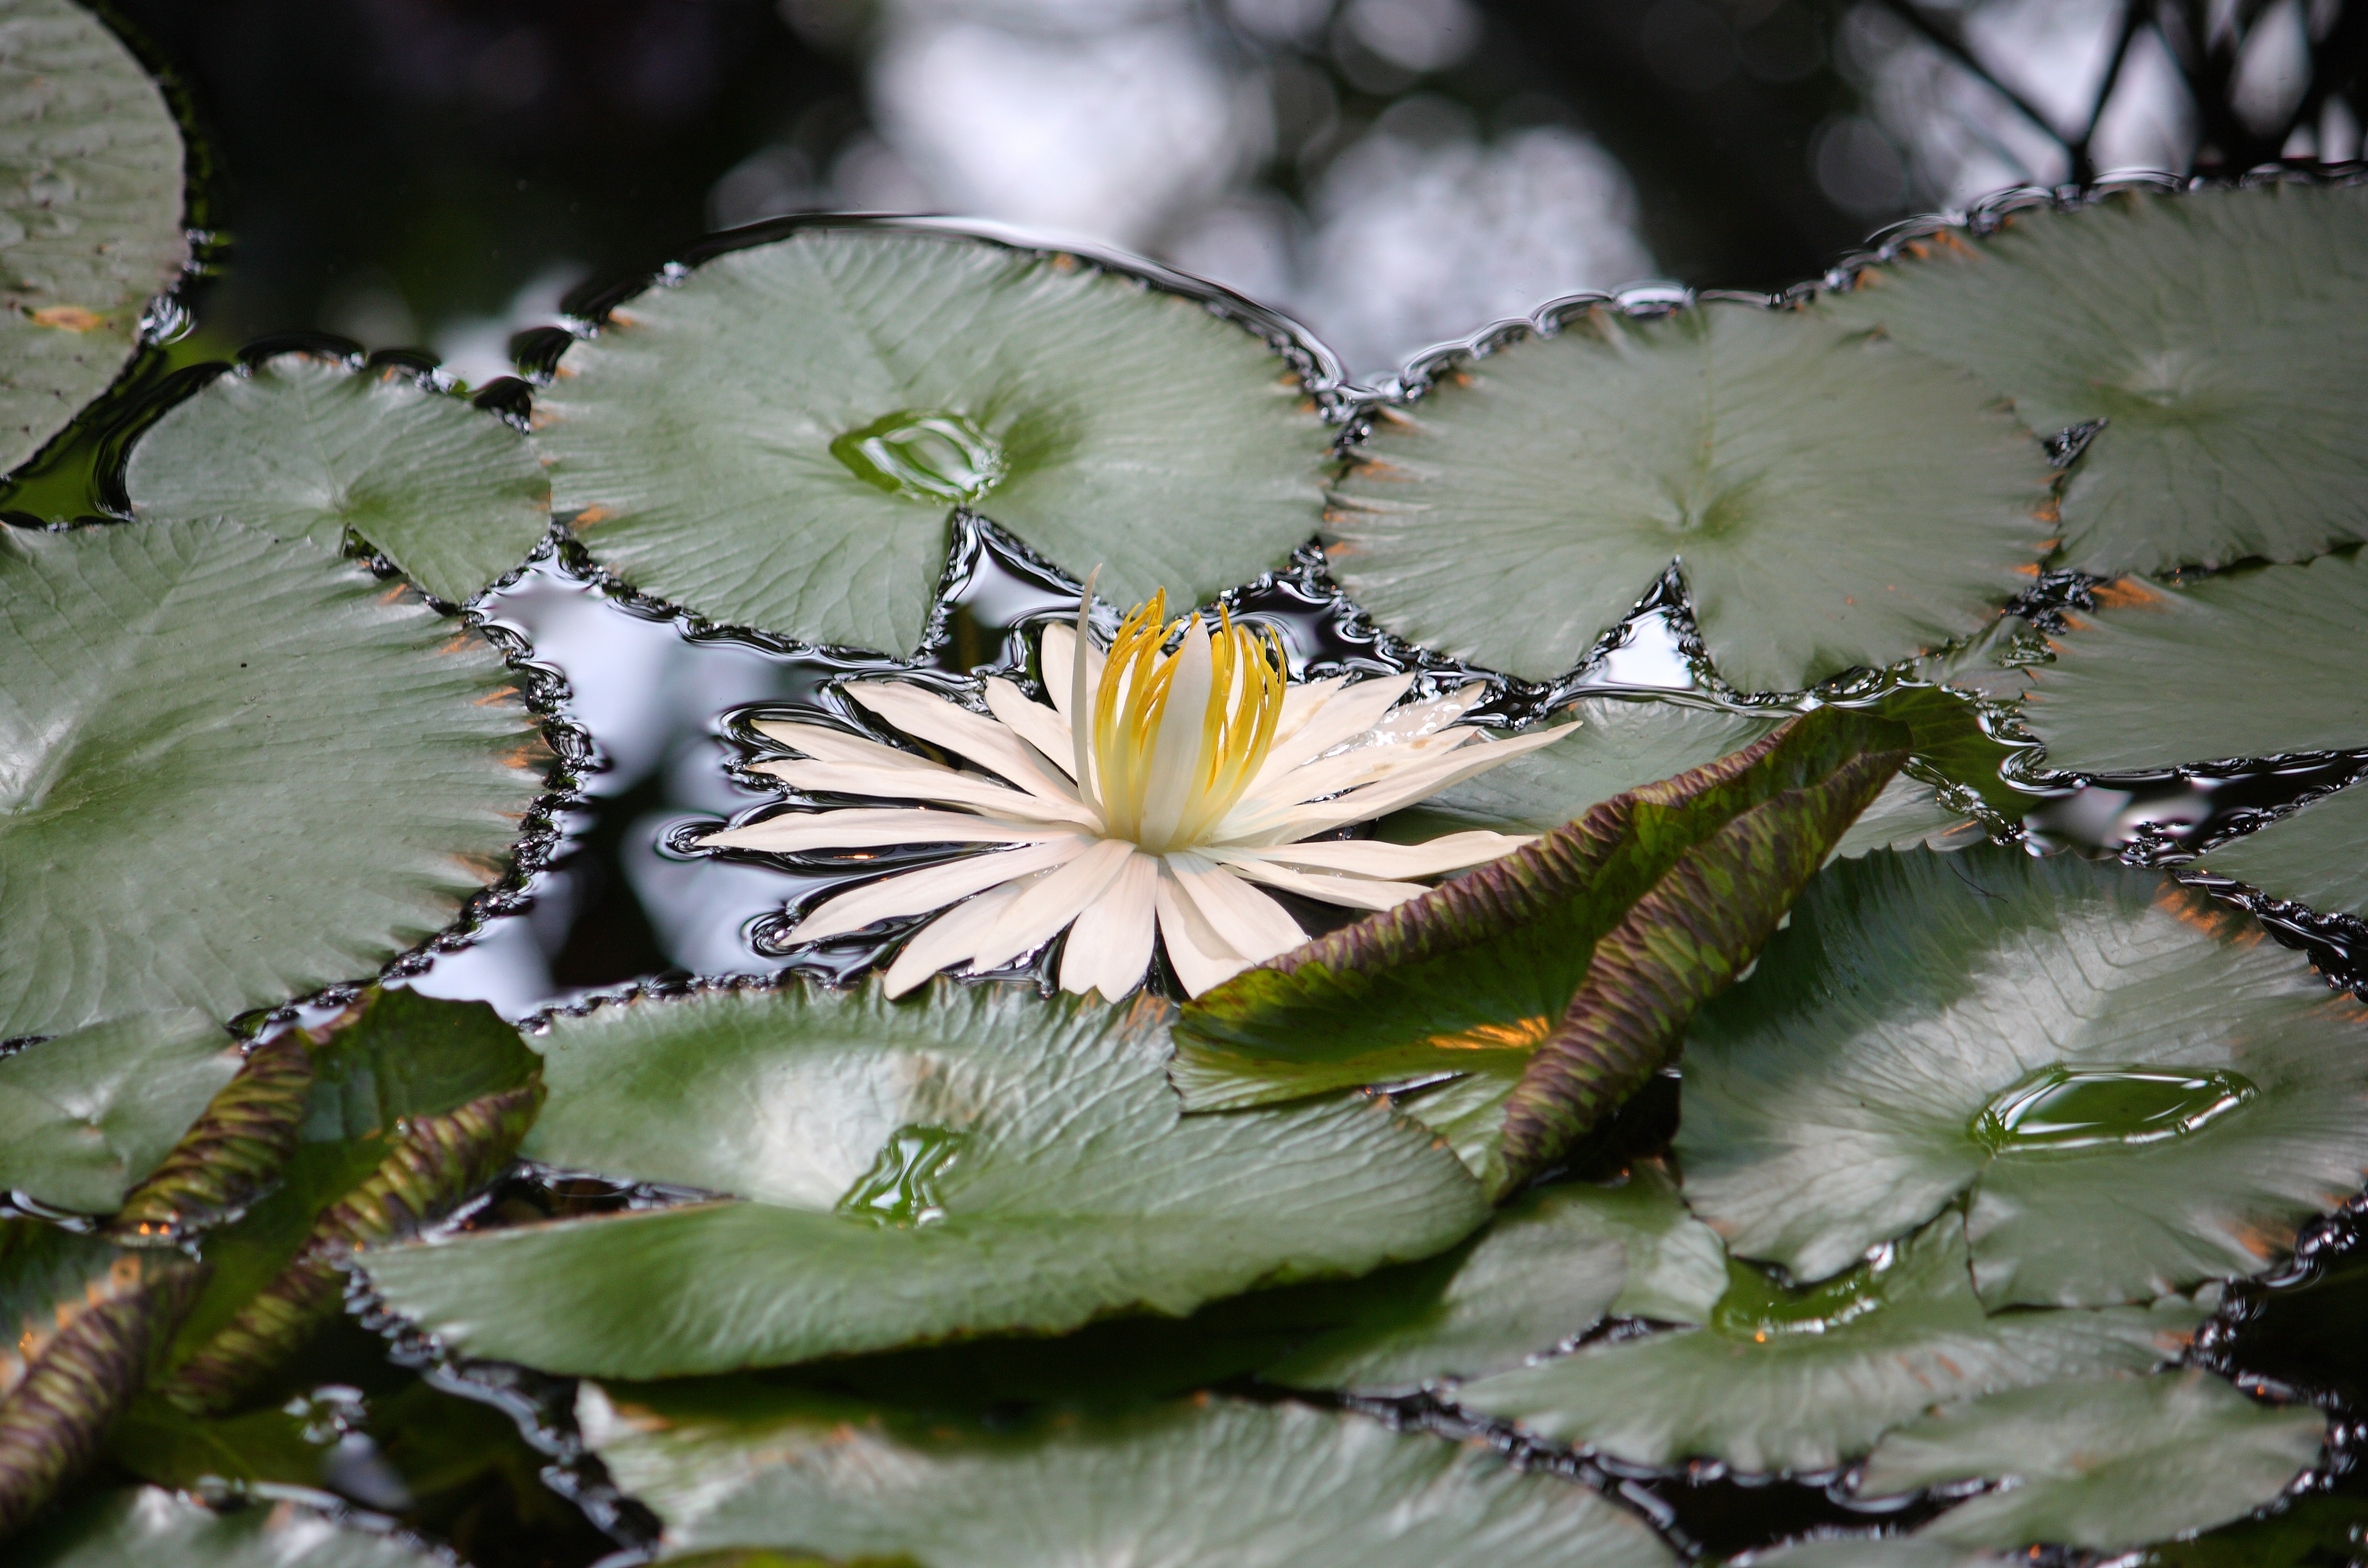
water, nature, blossom, plant, leaf, flower, lake, green, botany, garden, flora, wildflower, close up, water lilies, macro photography, flowering plant, land plant, thorns spines and prickles